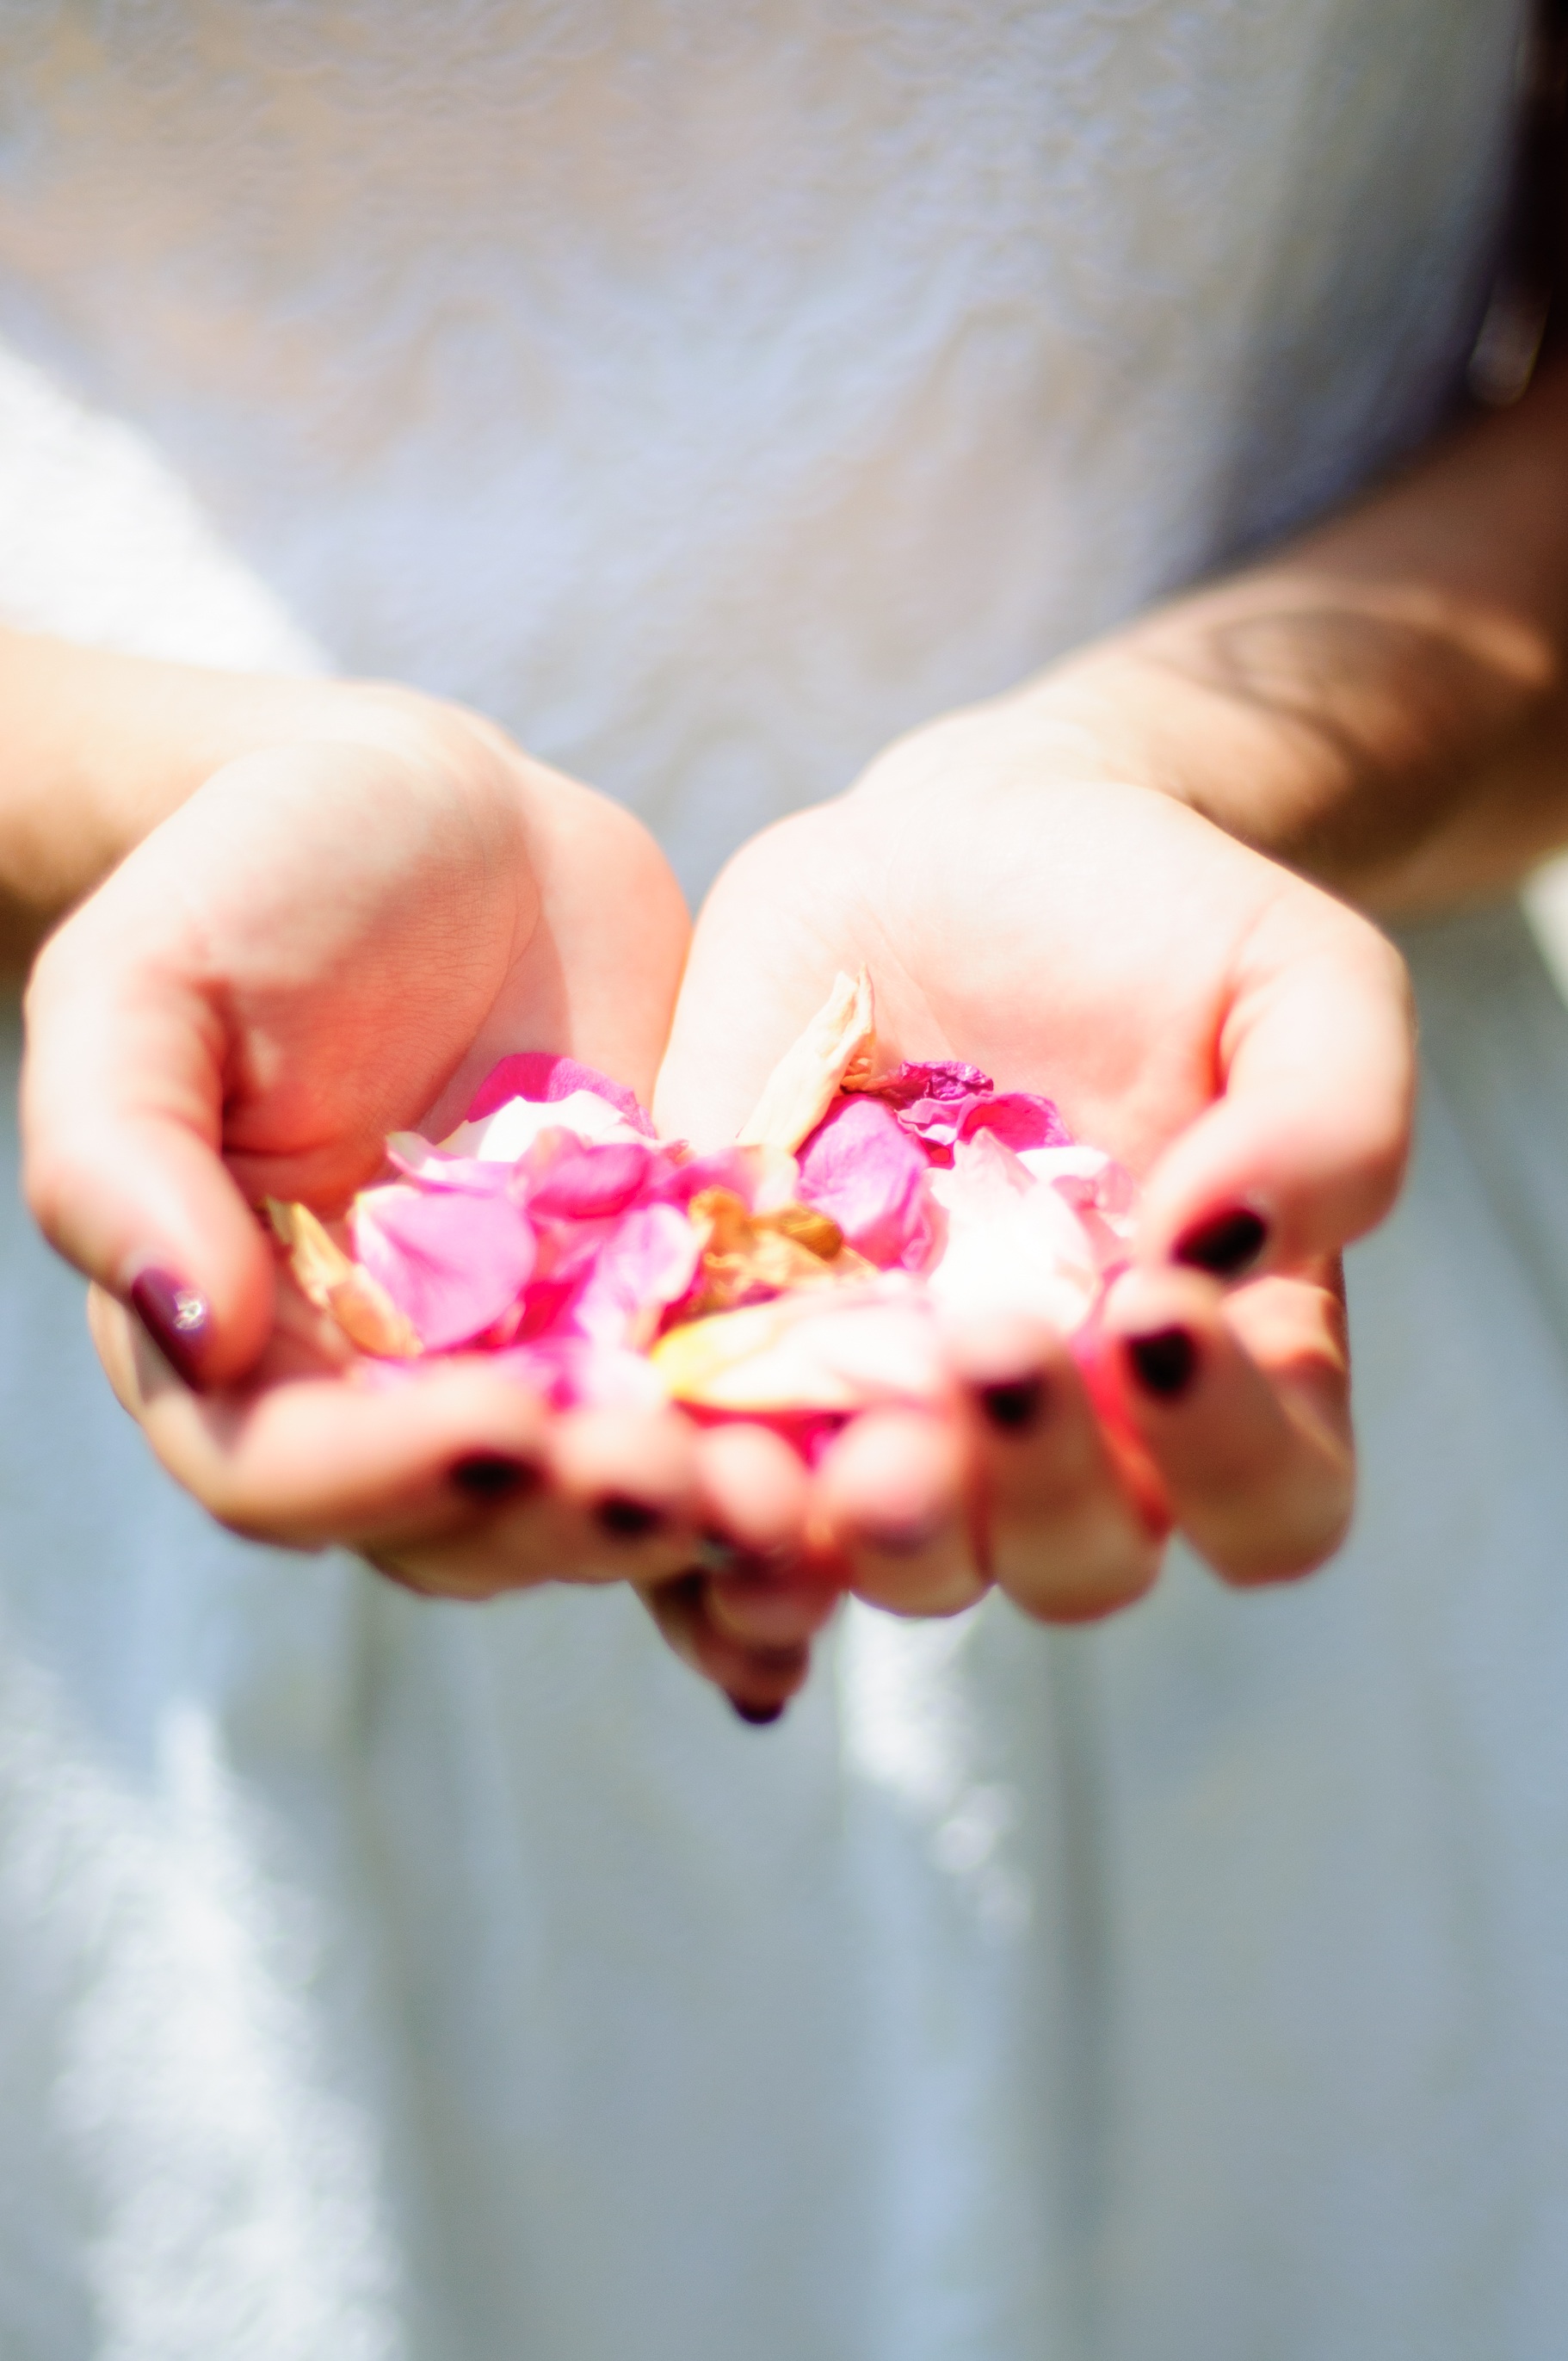
hand, flower, petal, leg, finger, spring, red, child, pink, nail, lip, close up, human body, infant, skin, beauty, sweetness, emotion, macro photography, sense